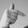
ASL letter: T